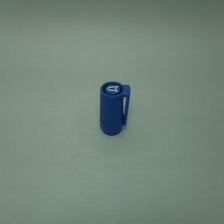
Color: blue
Cap type: standard cap